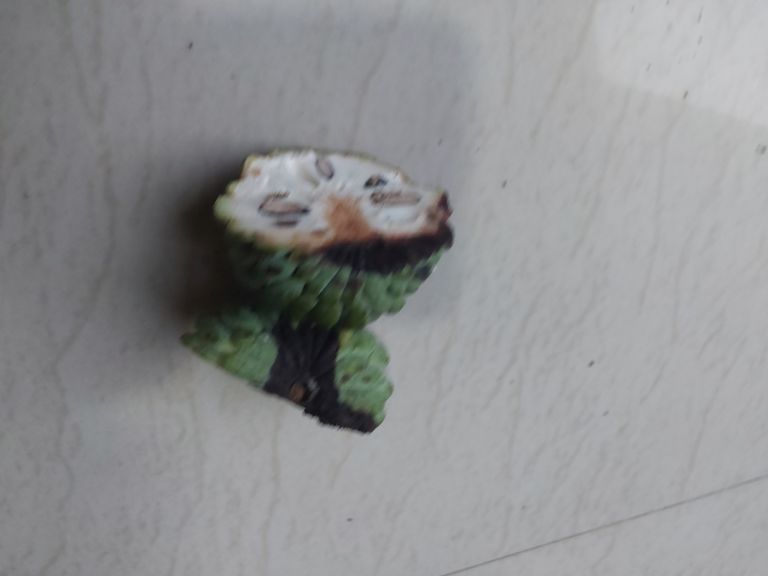
Disease label: Diplodia Rot